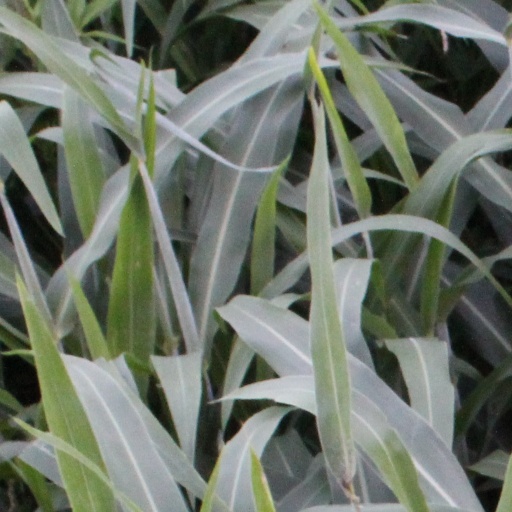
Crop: sorghum